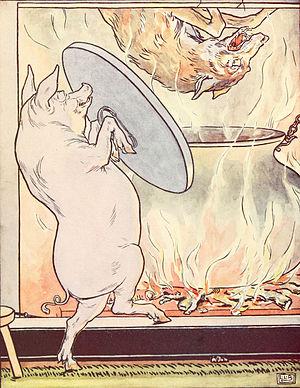
Les Trois Petits Cochons apparaissent pour la première fois sous forme imprimée dans les Nursery Rhymes of England de James Halliwell, qui aurait recueilli l'histoire auprès d'une nourrice. Le conte est ainsi réputé avoir une origine orale traditionnelle qui pourrait remonter au XVIIIe siècle, voire plus loin. Ce conte a été rendu célèbre dans le monde par l'adaptation des studios Disney en 1933, à partir de la version que le folkloriste australien Joseph Jacobs avait publiée dans ses English Fairy Tales en juin 1890. Le conte ne semble pas être connu en France avant l'adaptation du dessin animé pour Mickey en 1934, et la traduction de la chanson des petits cochons, « Prenez garde au grand méchant loup ».
Le loup, parfois surnommé grand méchant loup, est un personnage traditionnel de conte qui apparaît dans plusieurs récits folkloriques, tels certaines des fables d'Ésope et les contes de Grimm. Dans le conte de fées, il apparaît souvent comme exutoire de l’angoisse qu’il génère. De nos jours, le loup est plutôt une espèce disséminée, mais au Moyen Âge il était l’objet d’une des grandes peurs populaires. Dans d’autres récits, cet animal peut inversement apparaître comme une figure sécurisante et tutélaire.